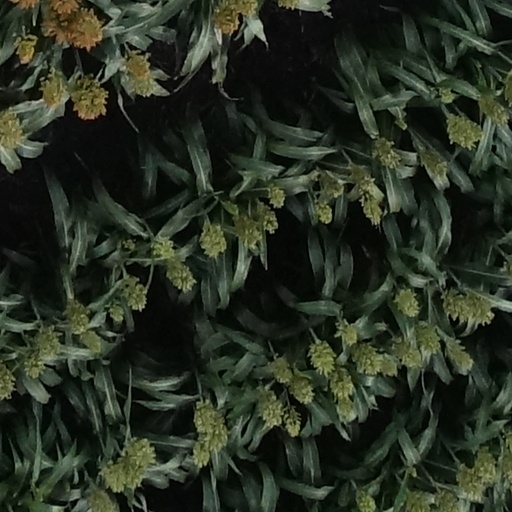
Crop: sorghum